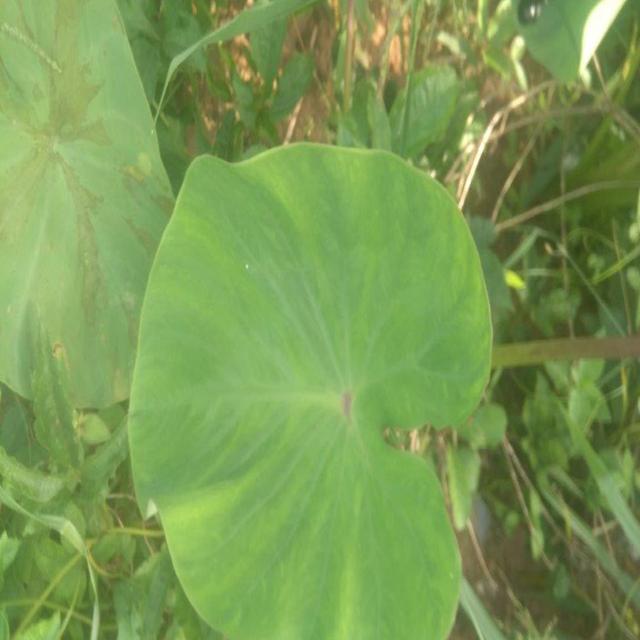
Label: Healthy